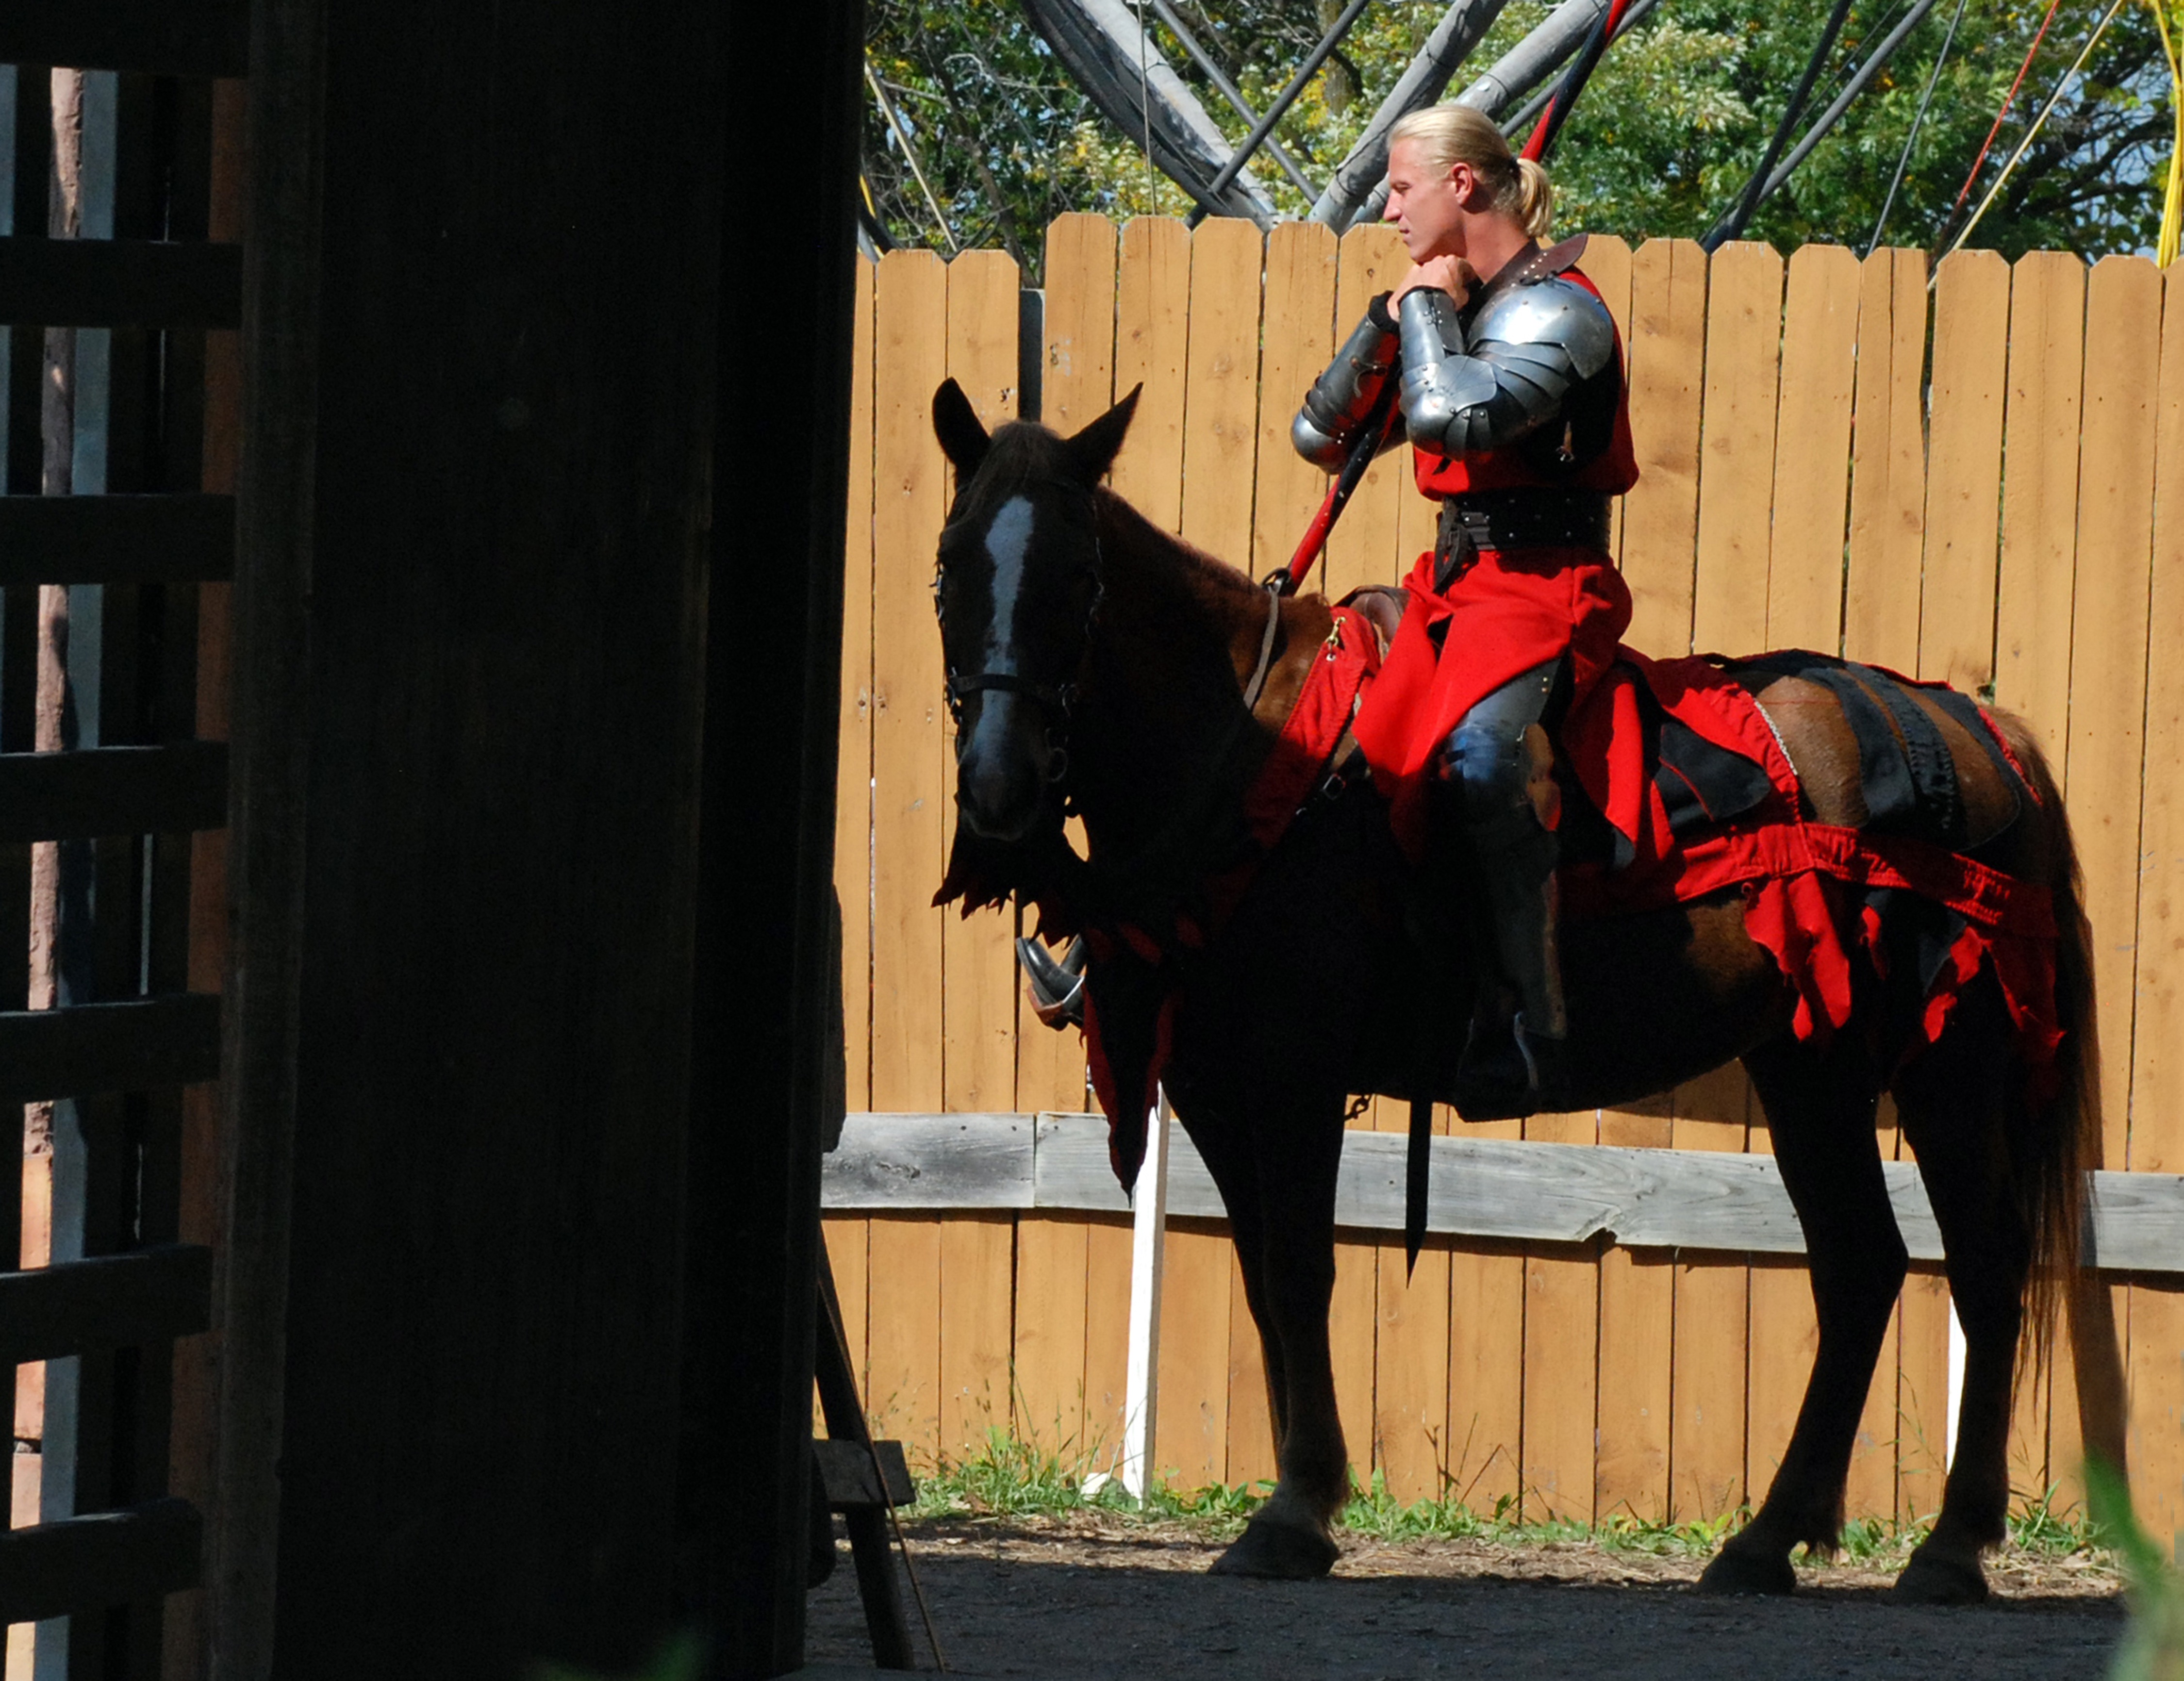
man, horseback, horse, stallion, riding, medieval, knight, history, jockey, costume, armour, equestrianism, horse like mammal, english riding